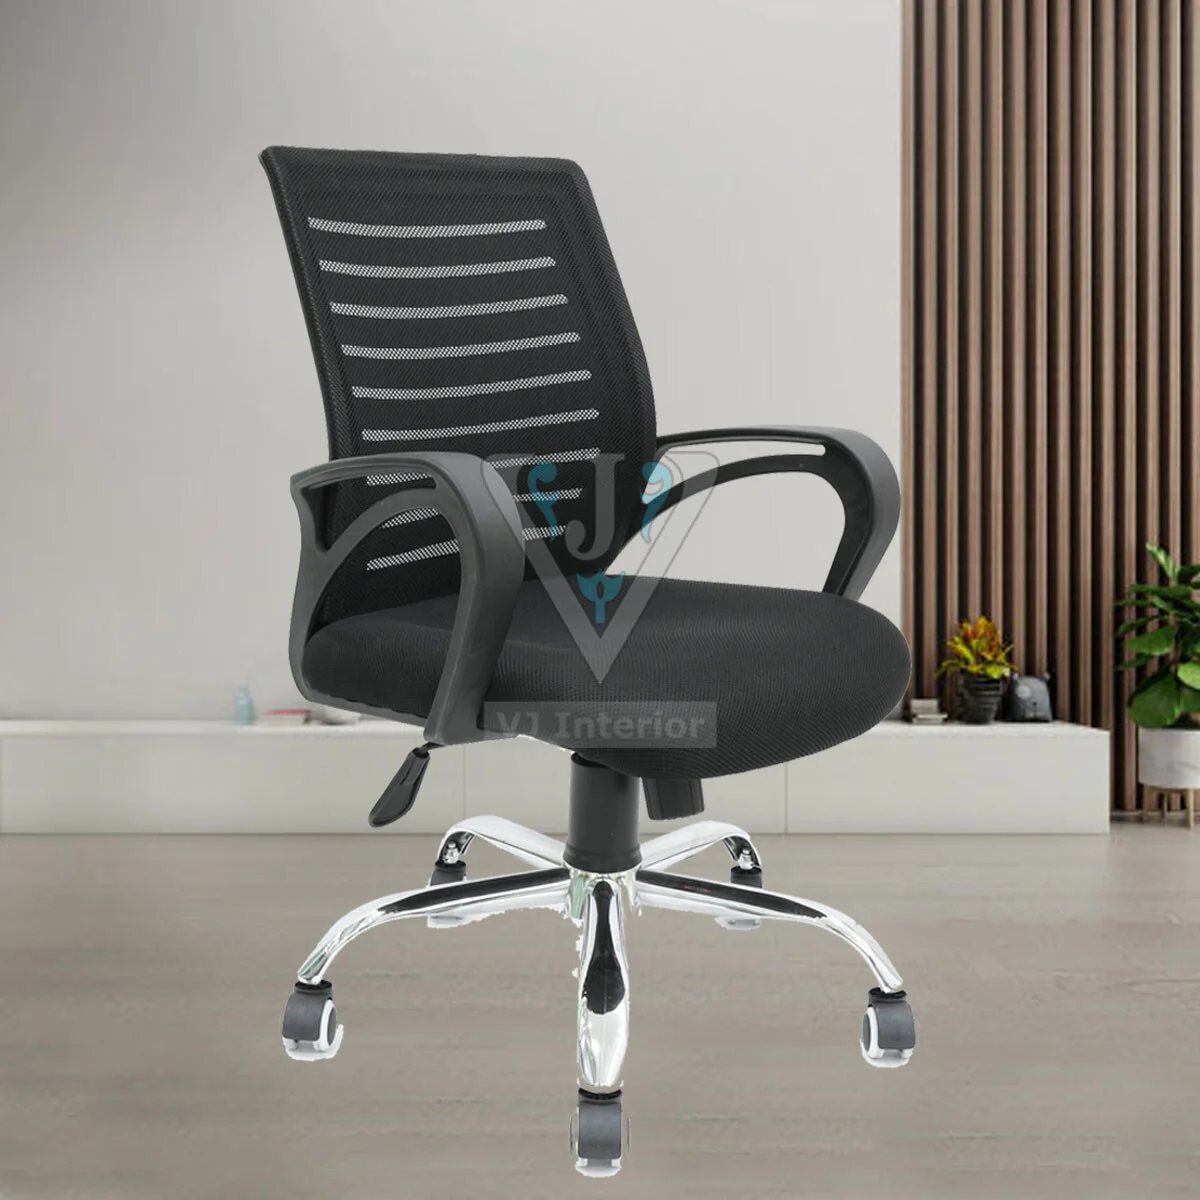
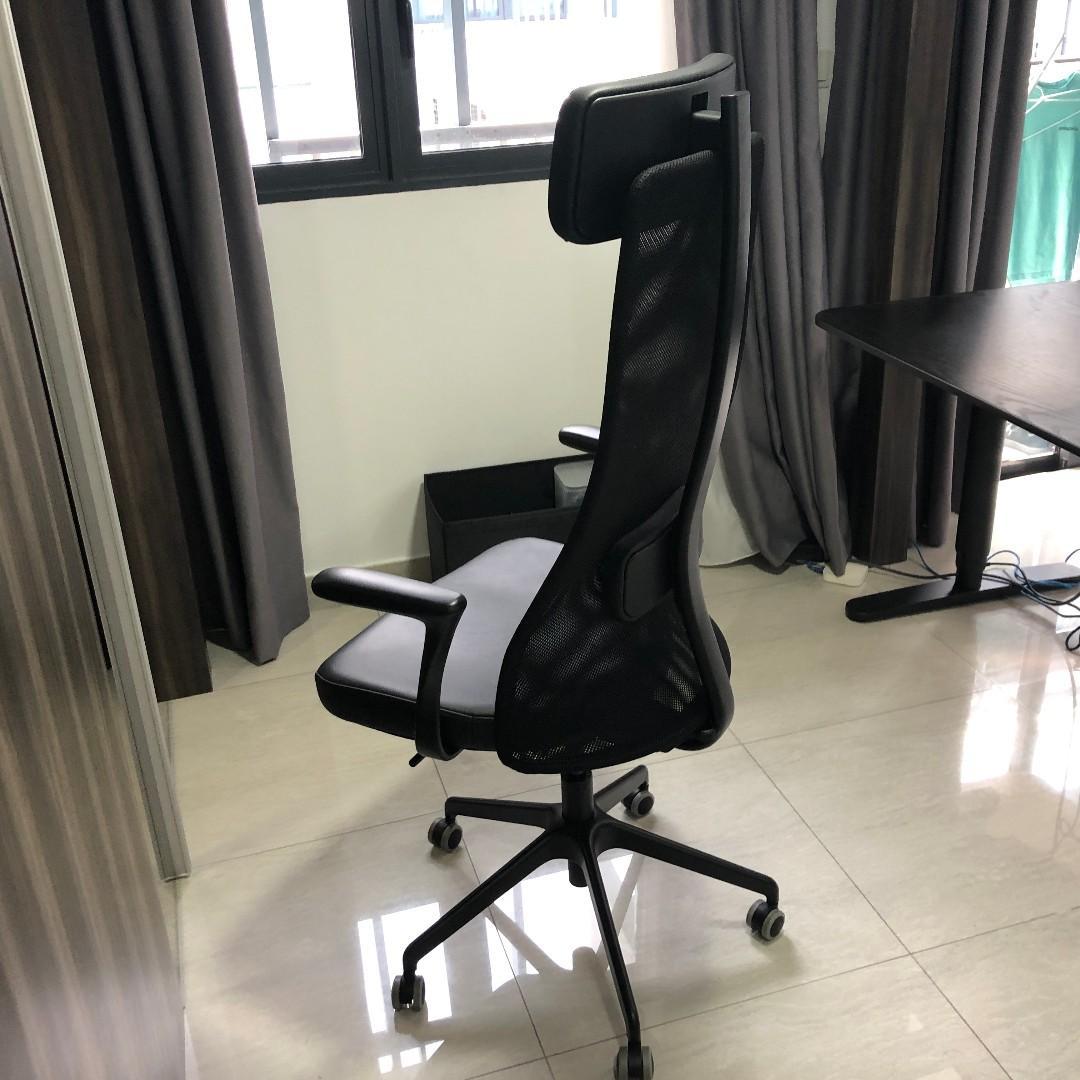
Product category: items_chair
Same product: no